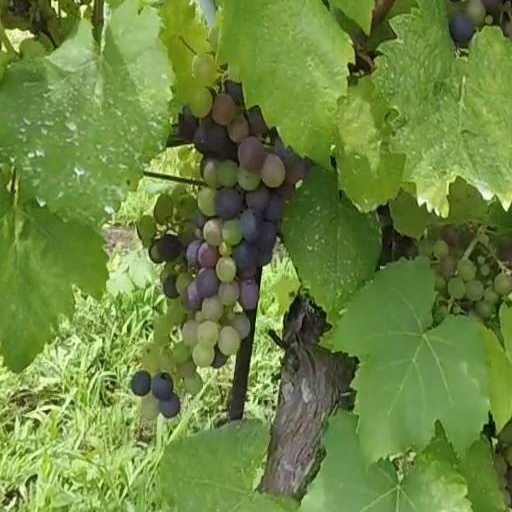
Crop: grape